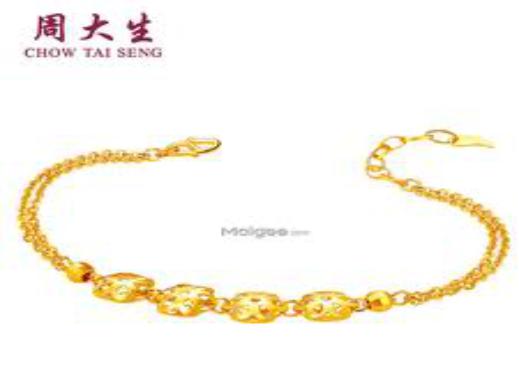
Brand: CHOW TAI SENG-1
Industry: Others